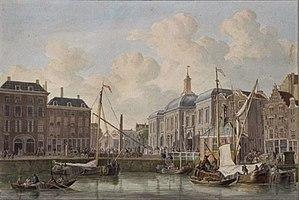
Port et quartier de Beursplein, dans les années 1800.
Rotterdam est une commune néerlandaise, située dans la province de Hollande-Méridionale. La population municipale est de 634 660 habitants. Environ 1 424 000 habitent dans son agglomération, qui fait partie de la conurbation de la Randstad. Ses habitants sont les Rotterdamois.